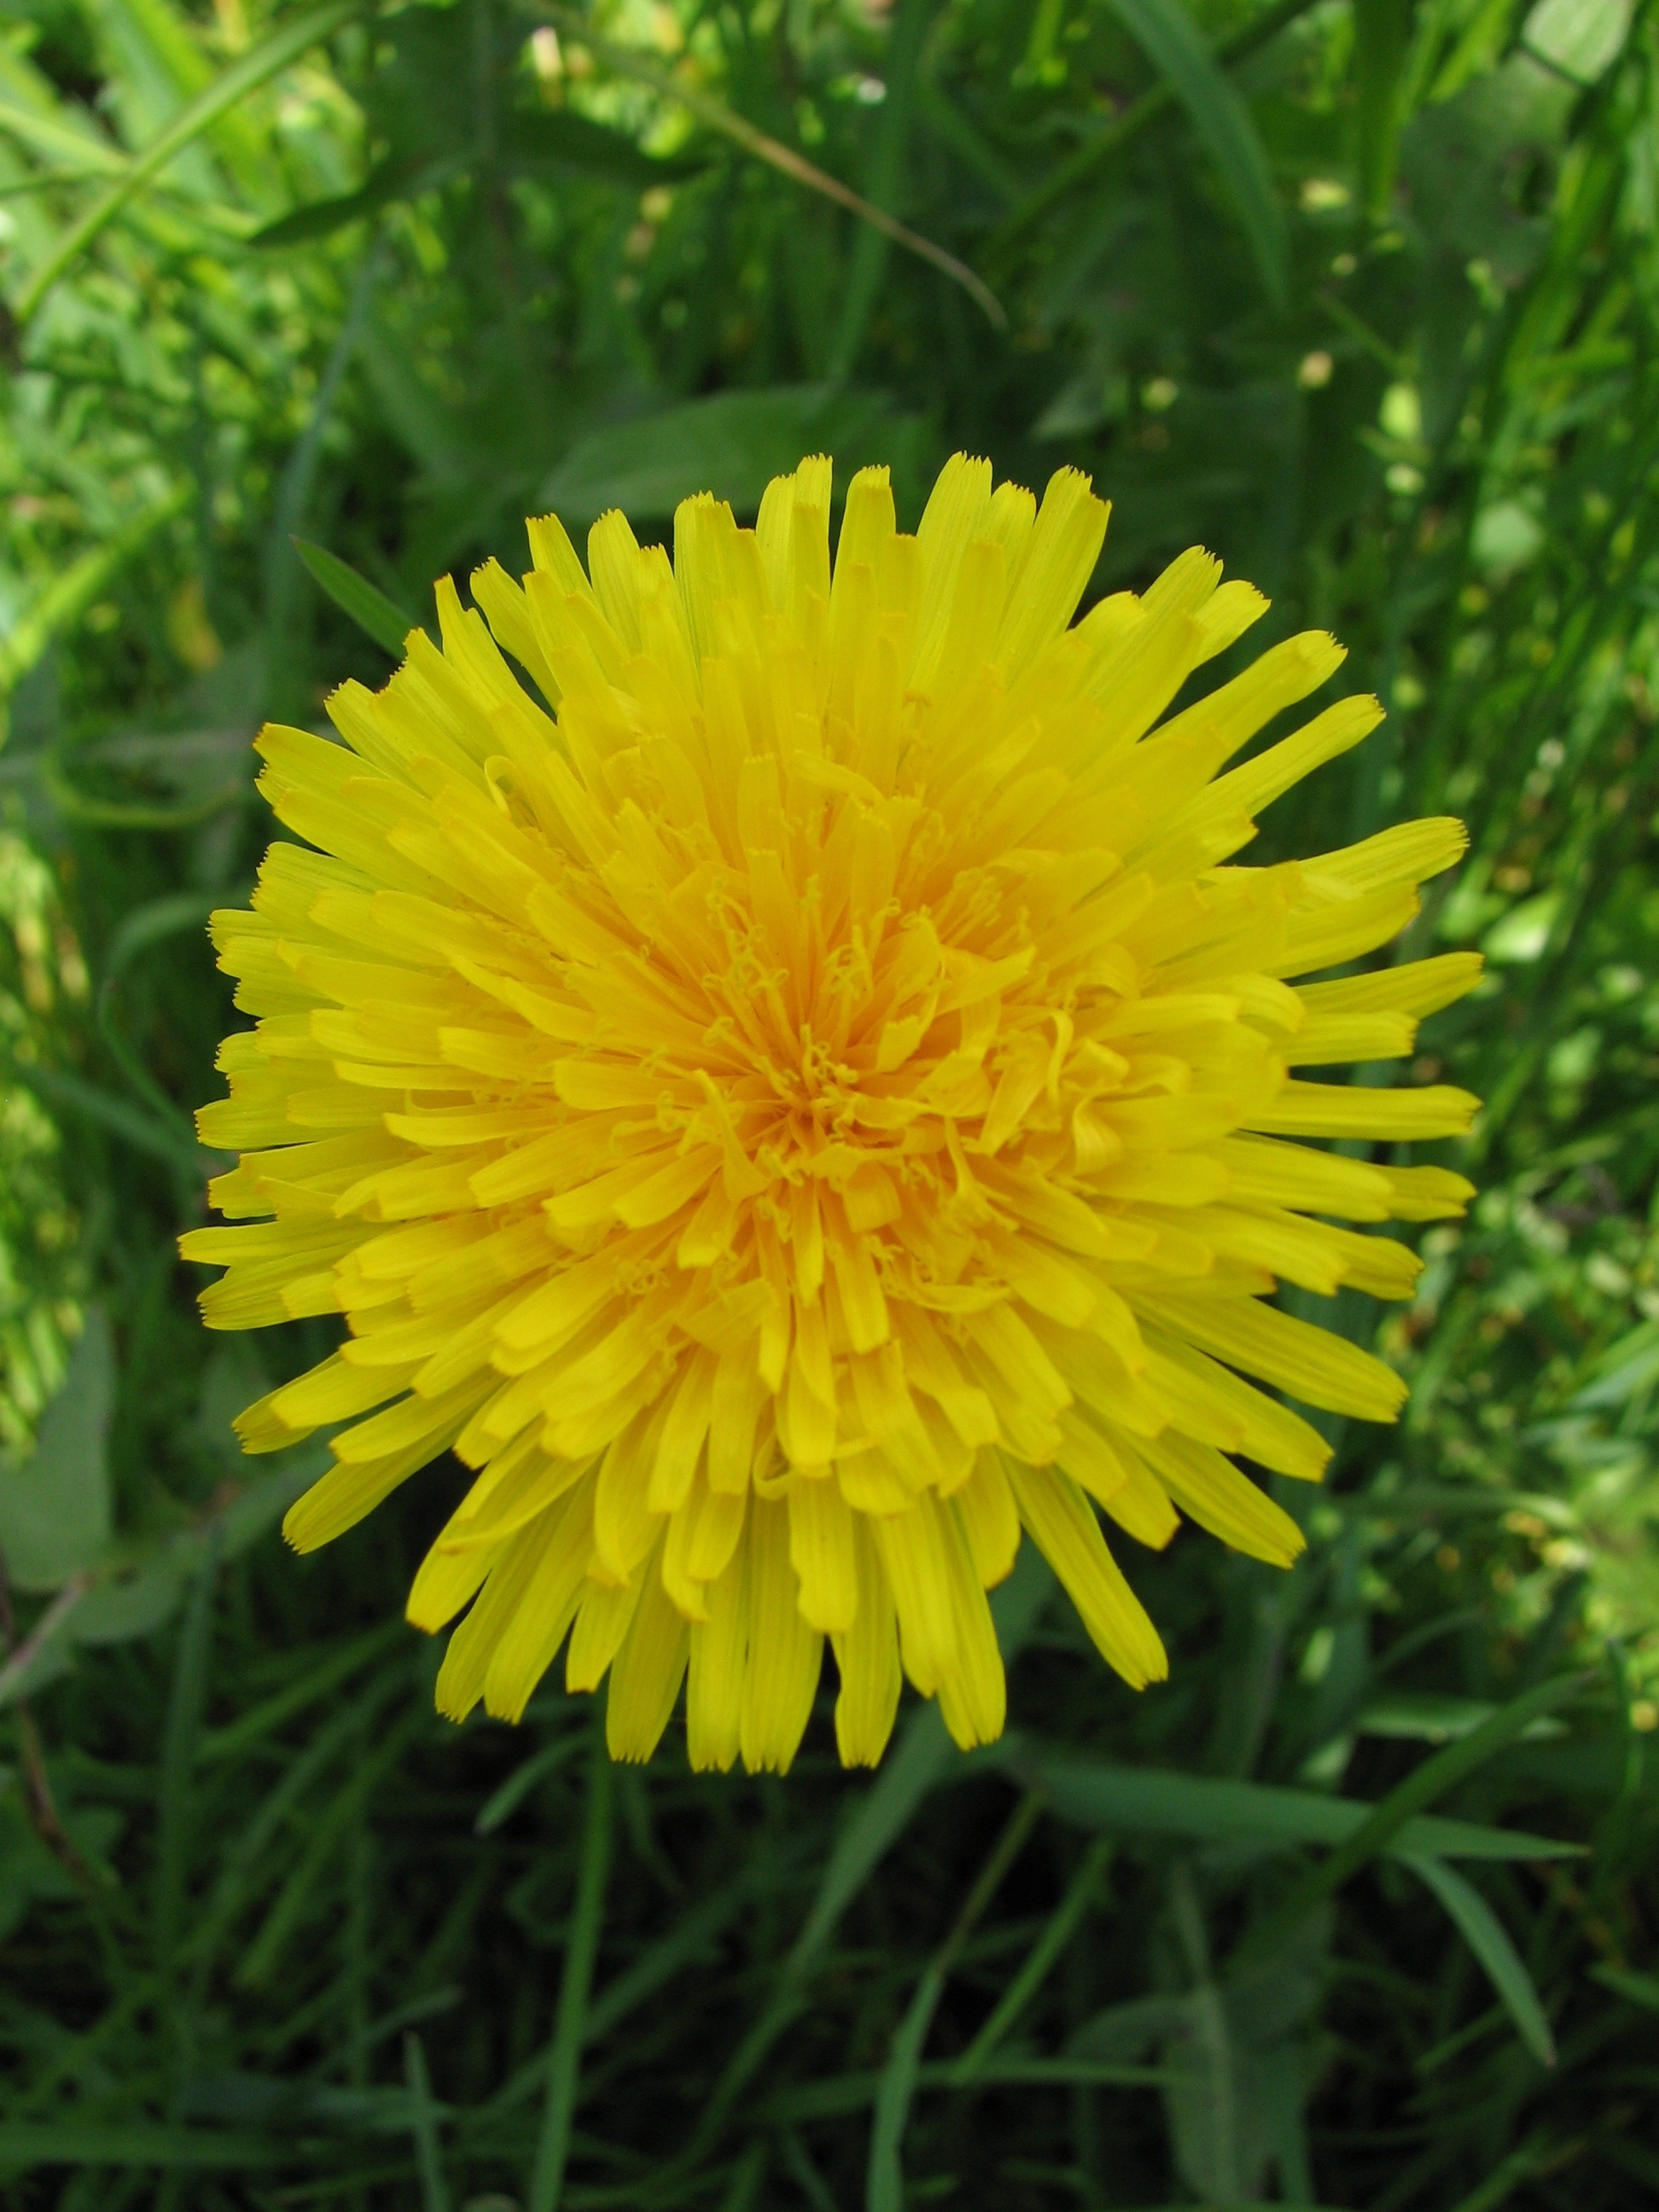
plant, meadow, dandelion, flower, petal, daisy, spring, herb, botany, yellow, flora, yellow flower, wildflower, macro photography, flowering plant, daisy family, calendula, annual plant, plant stem, land plant, chamaemelum nobile, flatweed, sow thistles